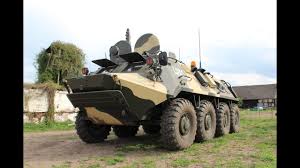
Label: BTR